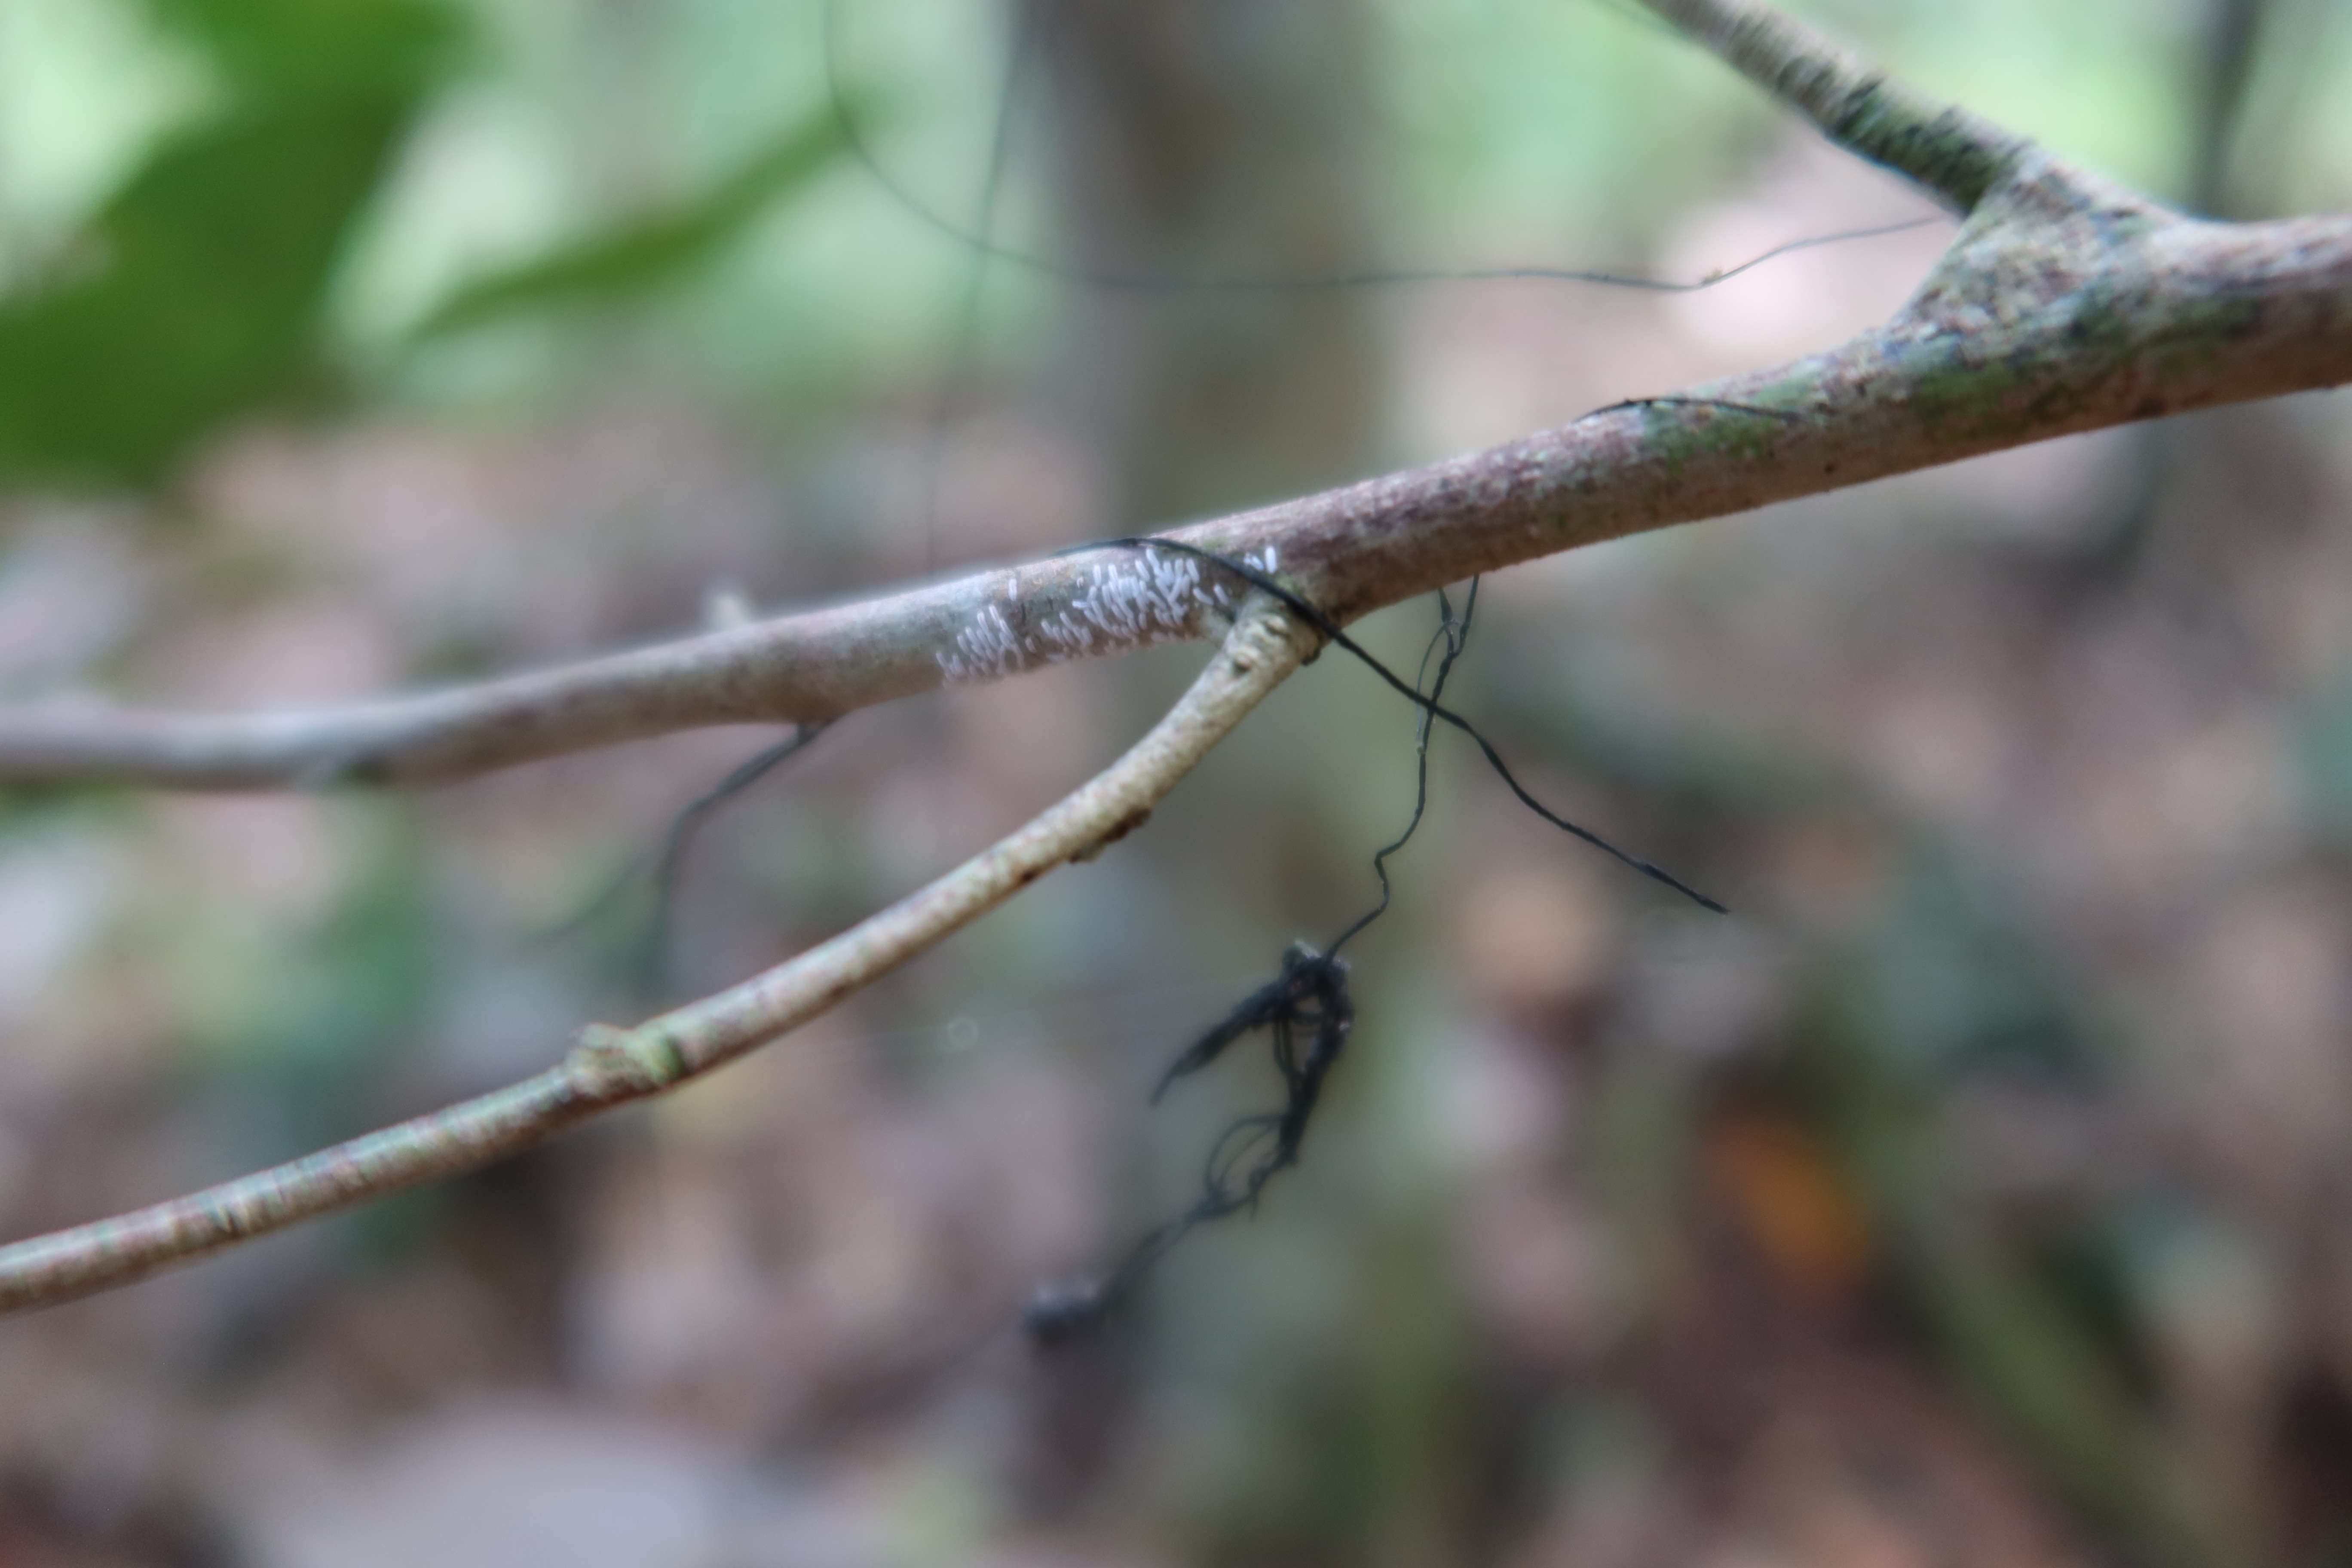
Label: Mealy bugs